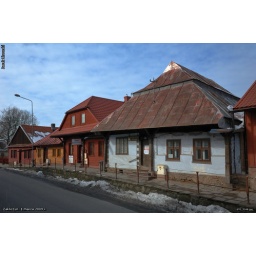
Characteristic of region wooden building complex in Zakliczyn.